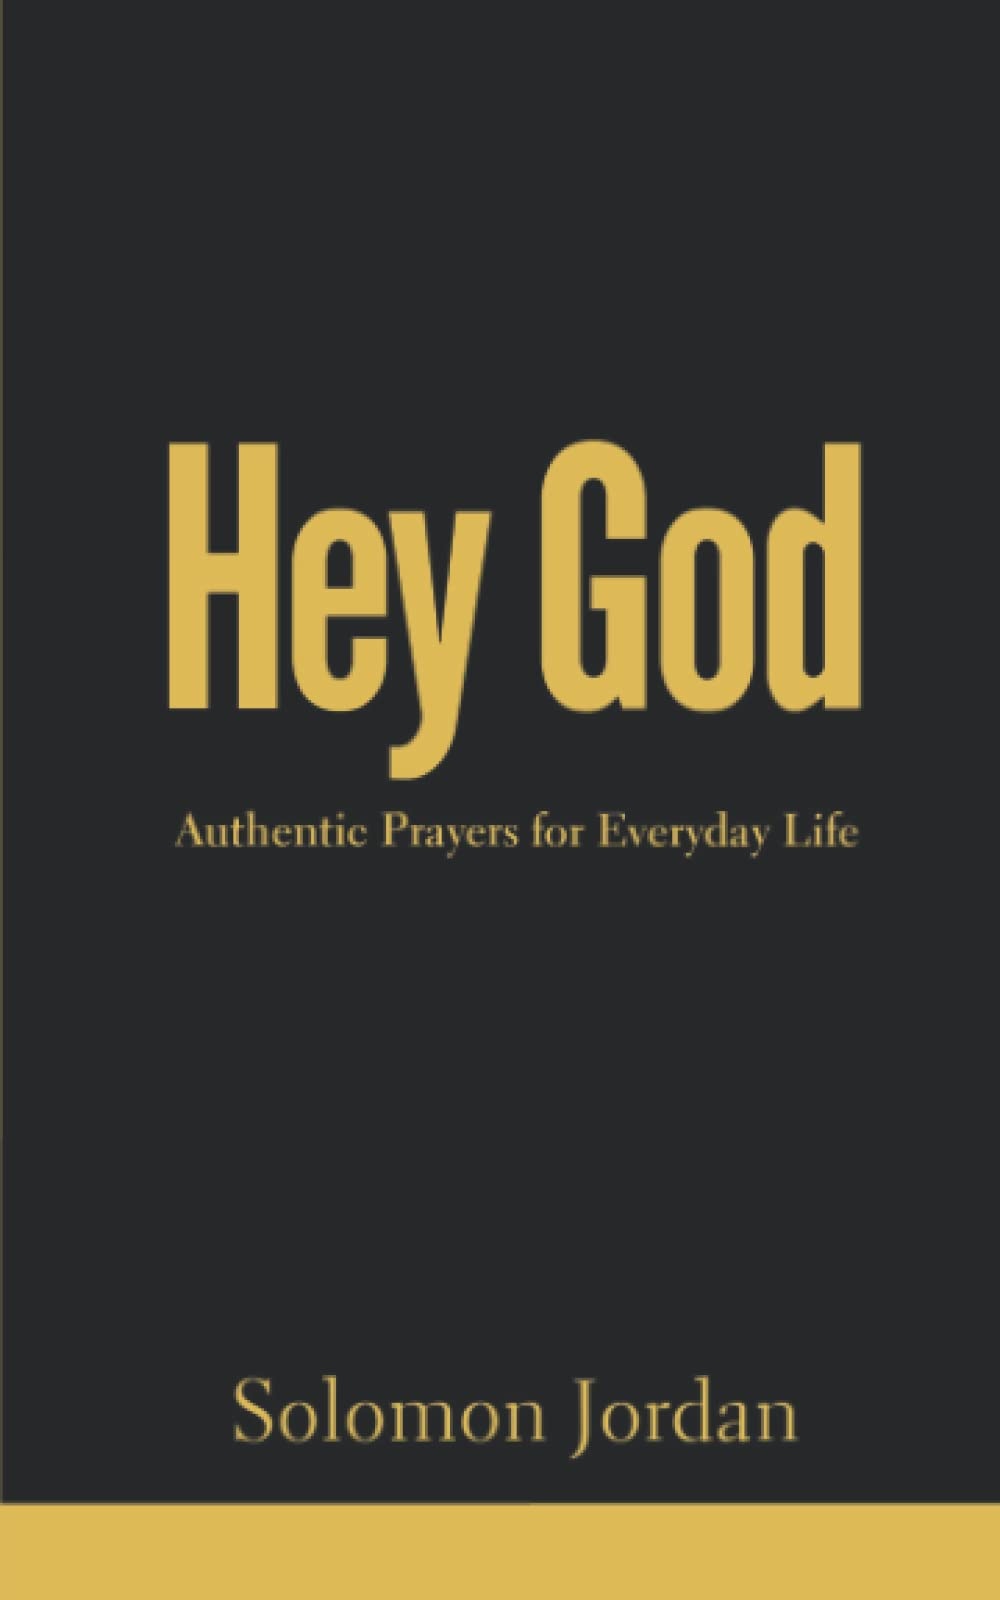
Hey God: Authentic Prayers for Everyday Life (Hey God Prayer Books)
Have you ever struggled to find the words to pray? Have you wondered if God is listening to Your prayers? Then this book might help you to find the right words to say.Prayer has always been an important part of my life. God and I have talked through a lot over the years. My dad always told me, “Solomon, prayer will guide you to God, and God will guide you through anything.” The Hey God Prayer book has been designed to provide you with authentic prayers for everyday life. It’s curated with guided prayers to help you find the words to say for important moments in life.This book covers an array of prayer topics, such as:• A Prayer for Your Friends• A Prayer for When You Need to Make a Tough Decision• A Prayer for When You’re Worried About Something• A Prayer for Healing• A Prayer for the First Day of a New SeasonAnd so much more…Whether you’re looking for help and guidance in praying or know someone who is, my heart is that this book will help you find the words to pray as you continue to walk to the places that you and God talk about. - Solomon Jordan.
Brand: Independently Published
Category: Religious & Ceremonial > Religious Items > Prayer Cards